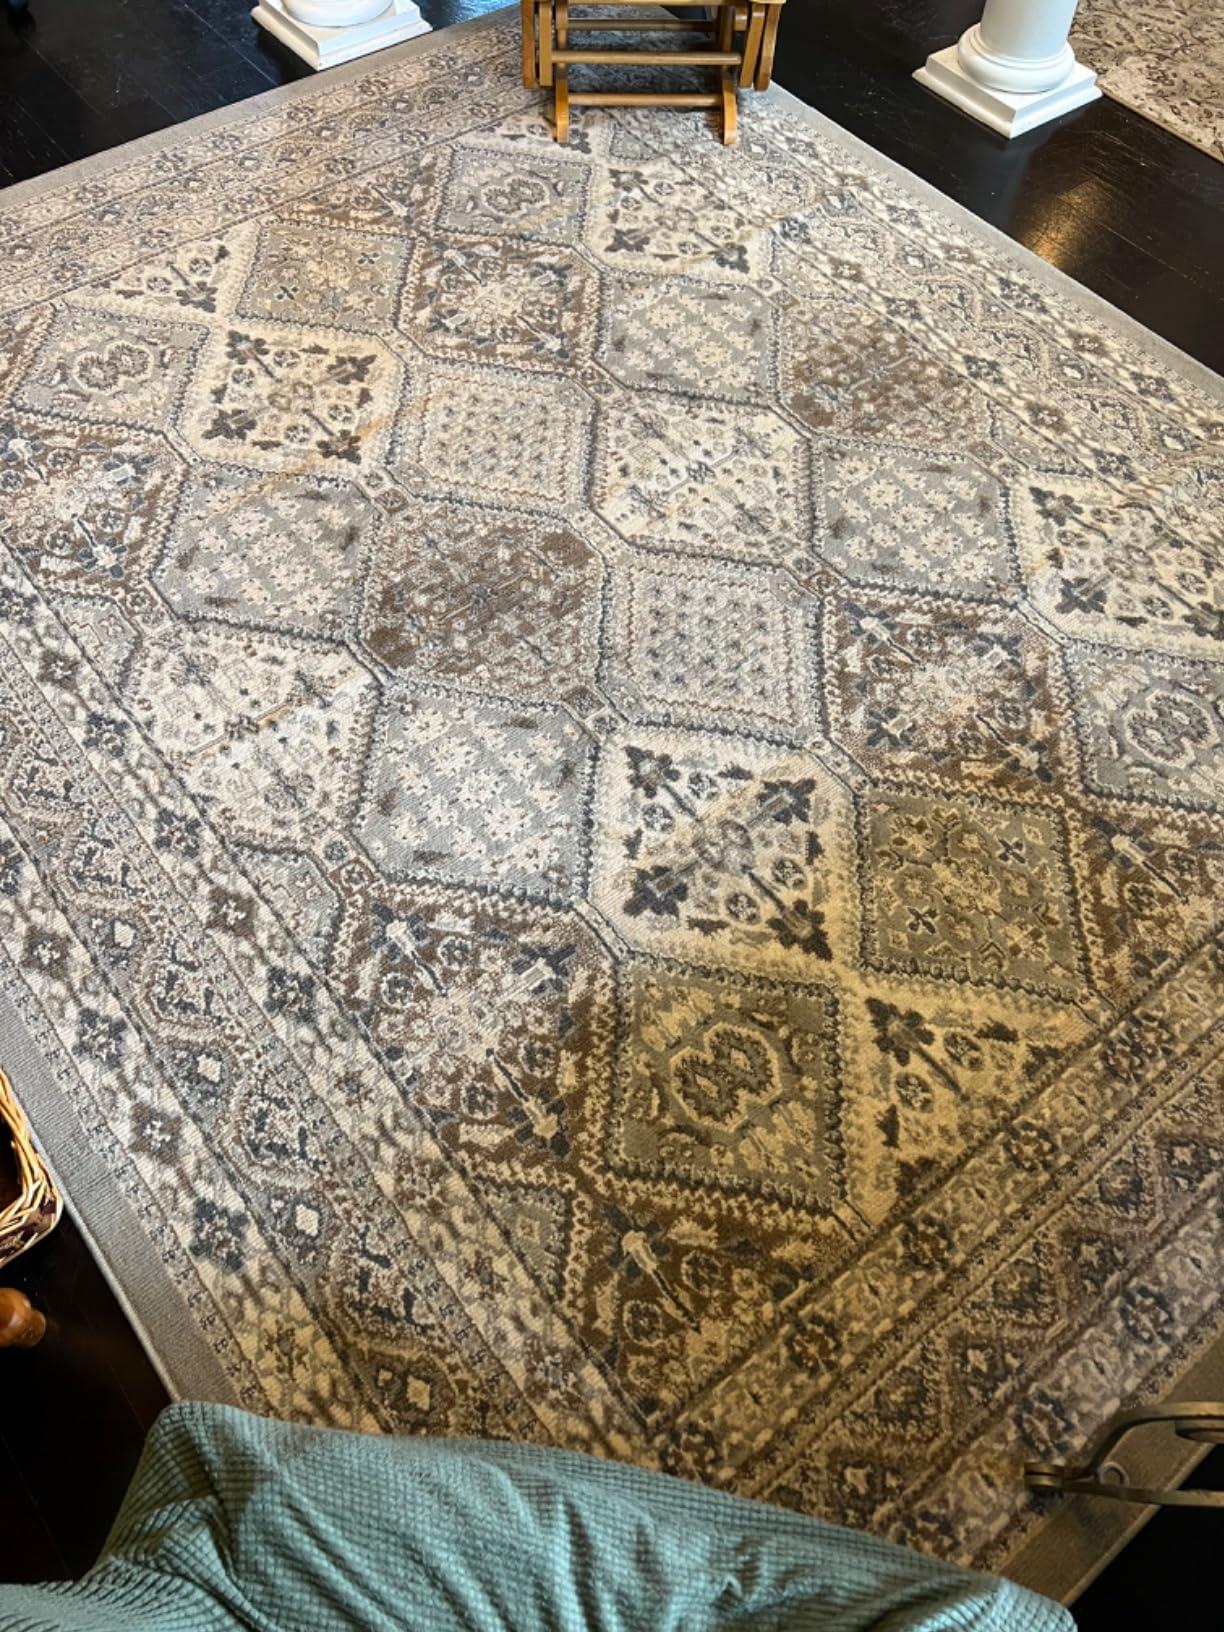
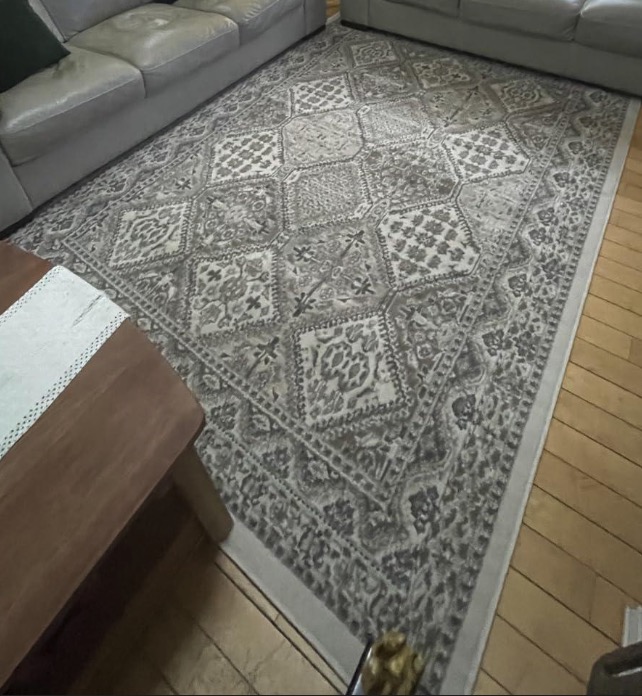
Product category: misc
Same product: yes